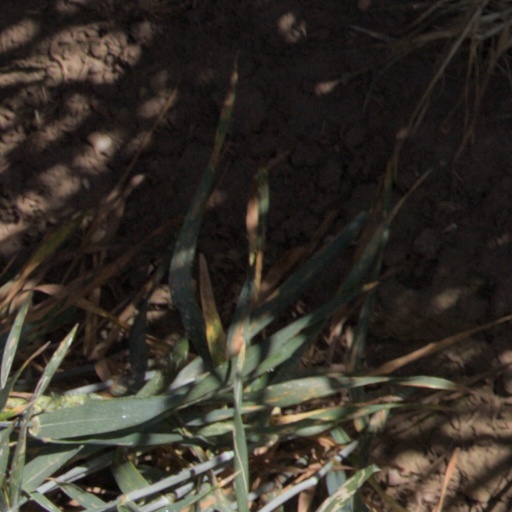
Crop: wheat